Thihathu of Ava

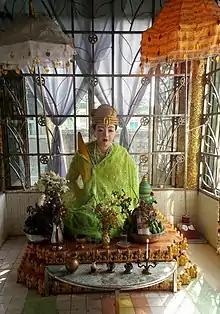
A statue depicting Queen Shin Saw Pu

Thihathu was now forced to respond. At the start of the next dry season, in November/December 1422, he sent an 8000-strong army led by Gov. Thado of Mohnyin and a 6000-man naval force led by Gov. Nyo of Kale Kye-Taung. Their main target was the Irrawaddy delta, which was controlled by Ran, who by then had emerged as the principal power in the south. (The nominal king Dhammaraza controlled only around the capital Pegu while Kyan had just moved to Martaban (Mottama) as viceroy of the eastern province.) Ava troops went on occupy the delta, taking Khebaung, Bassein (Pathein), and Dala in succession, and laid siege to Dagon where Ran was based. A month into the siege, Ran offered his full sister Princess Shin Saw Pu in a marriage alliance, and renounced his claim to Tharrawaddy. Unlike his late fiery brother, Thihathu did not consider Hanthawaddy an enemy that must be defeated. Thihathu readily accepted the offer, and came down by the royal barge surrounded by another 7000 troops to Dagon to formalize the treaty with Ran. He married the 28-year-old princess, who was a widow with two young children, as a principal queen. Upon withdrawal, Thihathu made a point to stop by Tharrawaddy, the land he had regained.